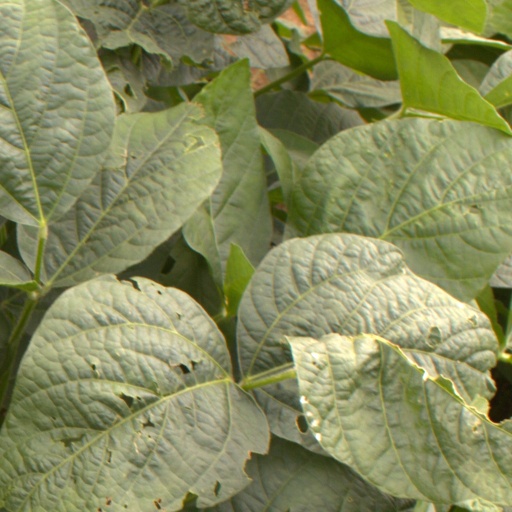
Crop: soybean